Ainu people

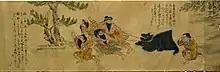
Bear hunting, 19th century

Studies on modern-day Ainu estimate that they derive between 66% and 79.3% of their ancestry from the Jōmon lineage. Another study on modern Ainu individuals found that they derive c. 49% of their ancestry directly from the Jōmon people, c. 22% from the Okhotsk people (who themselves could be modeled as 54% Ancient Northeast Asian, 22% Ancient Paleo-Siberian, and 24% Jōmon), and ~29% from the Yamato Japanese (who carried around 11% Jōmon and 89% Yayoi ancestry), corresponding with historical events.